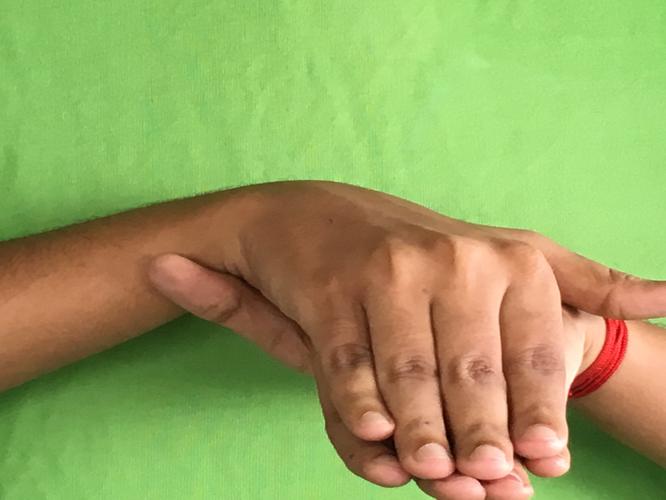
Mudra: Matsya
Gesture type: double_hand